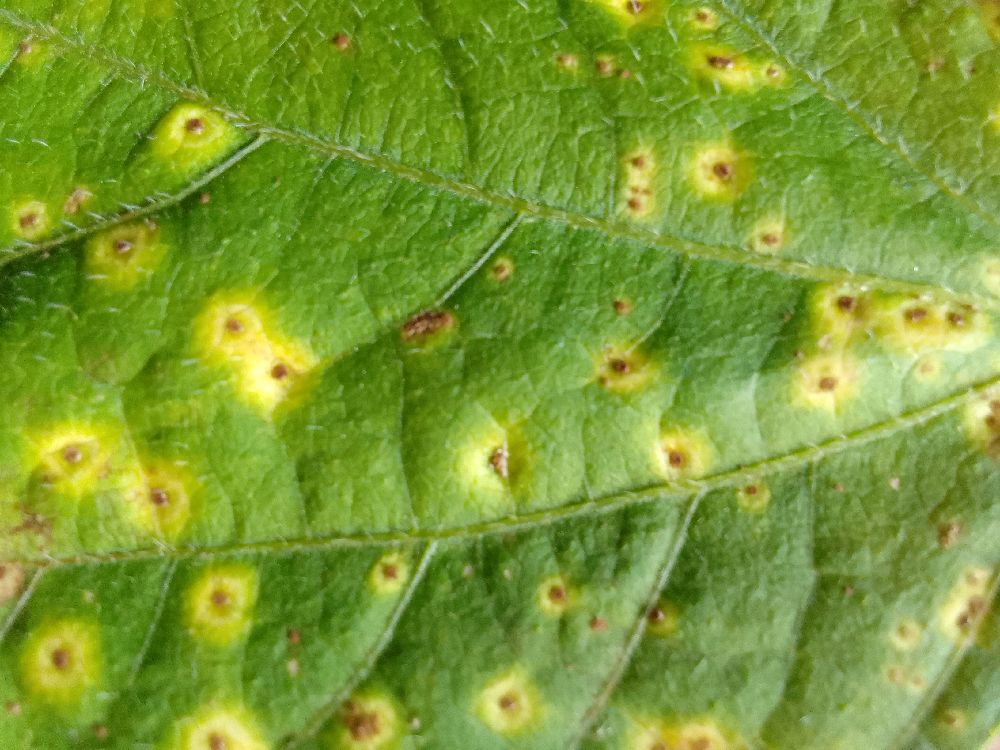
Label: rust